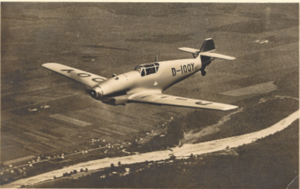
Messerschmitt Bf 109
Prototype V3
"Messerschmitt Bf 109 er et tysk 1-motors jagerfly, designet i starten af 1930'erne af Wilhelm Emil ""Willy"" Messerschmitt som et ""enkeltsædet kurérfly"". Flyet kaldes også ofte Me 109. 'Bf' betyder Bayerischen Flugzeugwerken. Prototypen fløj i 1935 med en Rolls-Royce Kestrelmotor, da den tiltænkte Junkers Jumo 210-motor ikke var klar.